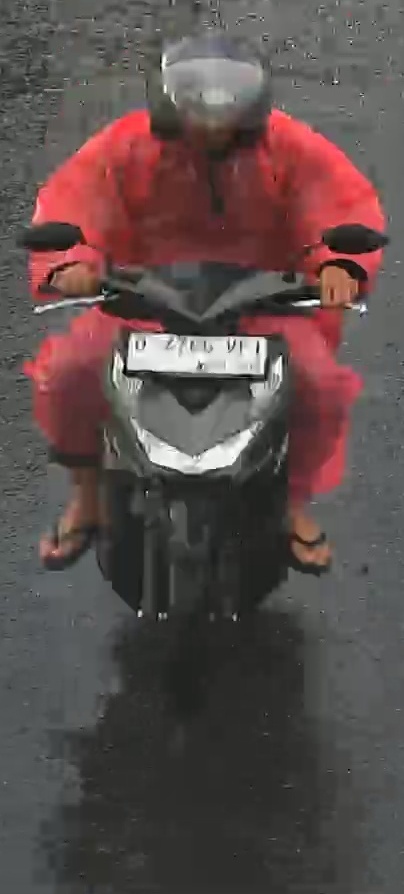
person-with-helmet: 1
person-without-helmet: 0